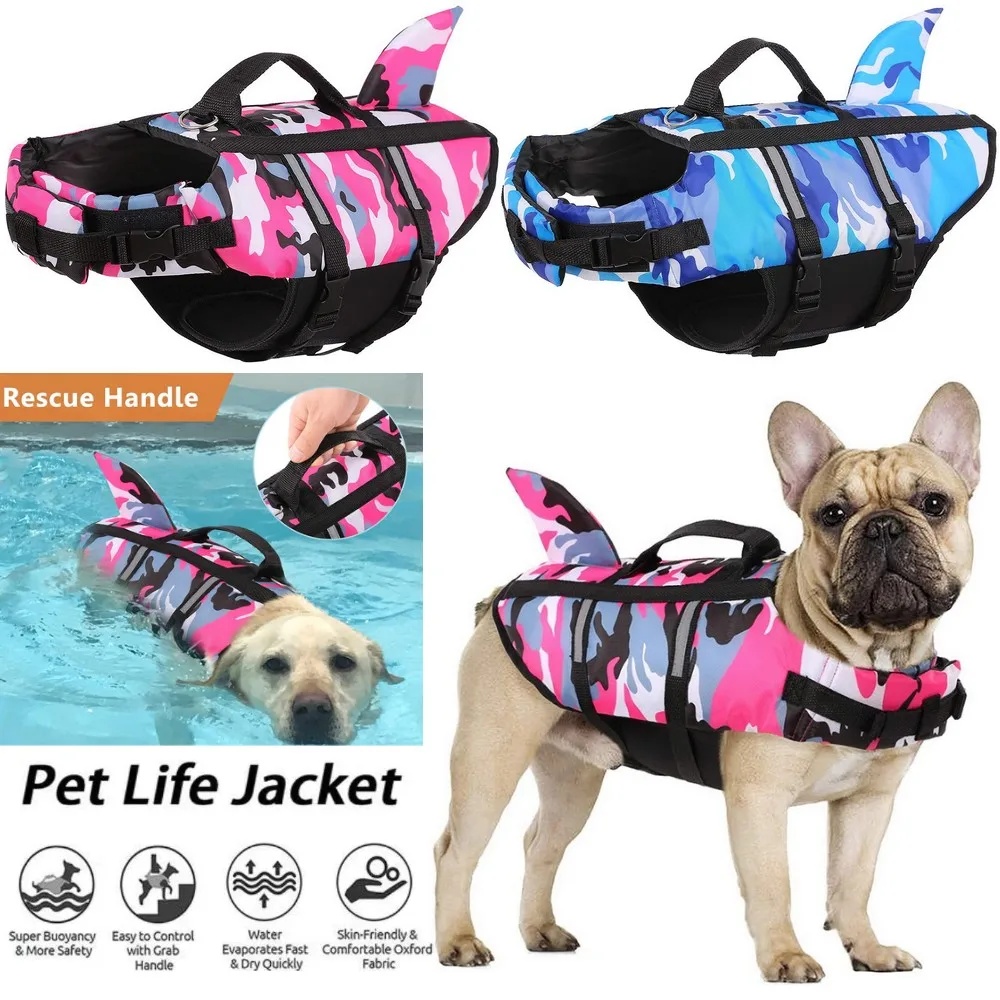
Pet Dog Life Jacket Vest Clothes Life Vest Collar Harness Pet Dog Swimming Summer Swimwear Clothes Camouflage Shark Blue Fuchsia
Specification: Item: Pet Dog Save Life Jacket with fin shark shape Material: 100% brand new and high quality polyester oxford, nylon fabric and filled with foam Color: Camouflage fuchsia, Camouflage blue Nylon handle at the top for pick dog up in emergency cases Heavy duty D-ring hook for leash Adjustable belts, quick release buckles, Magic sticker, easy wear and confortable A great item for your pet Size : XS S M L XL XXL, details as below: Choose the size based on Chest first.
Brand: PetGuider Store
Category: Animals & Pet Supplies > Pet Supplies > Pet Apparel > Pet Safety Vests